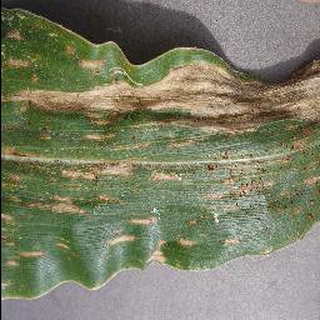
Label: corn_cercospora_leaf_spot